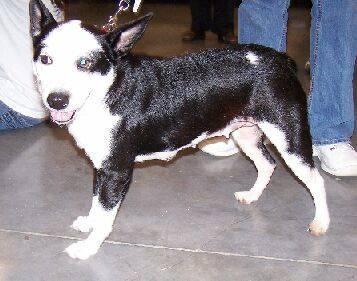
dog